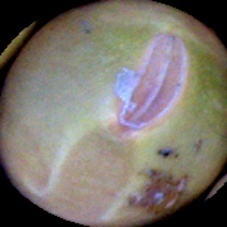
Label: Immature